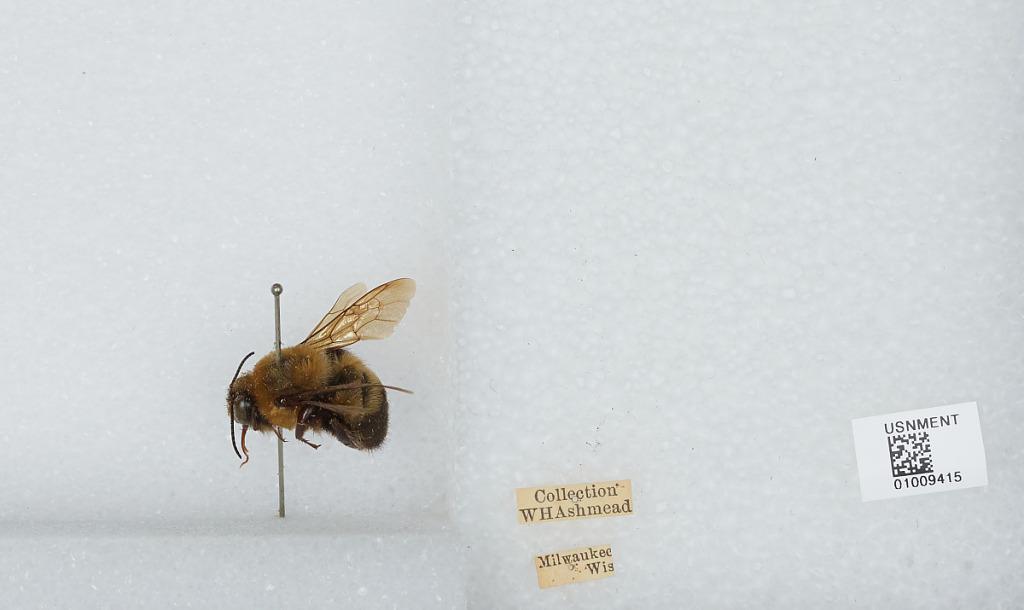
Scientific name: Bombus (Separatobombus) griseocollis (De Geer)
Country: United States
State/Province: Wisconsin
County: Milwaukee
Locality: Milwaukee
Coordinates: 43.05, -87.95